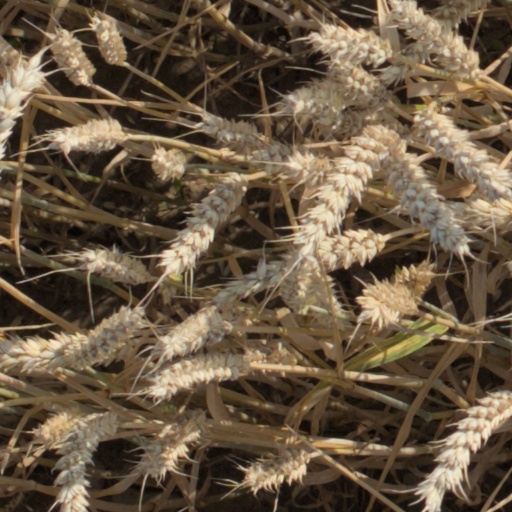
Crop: wheat